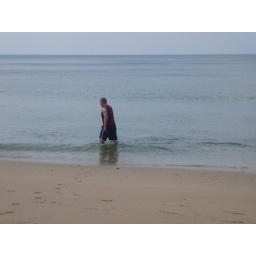
having fun in the surf...kept the shirt on so it wouldn't mess up the white balance of the camera.